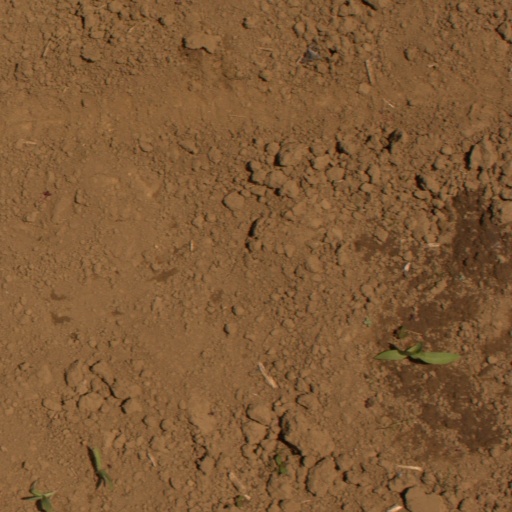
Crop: Jerusalem artichoke